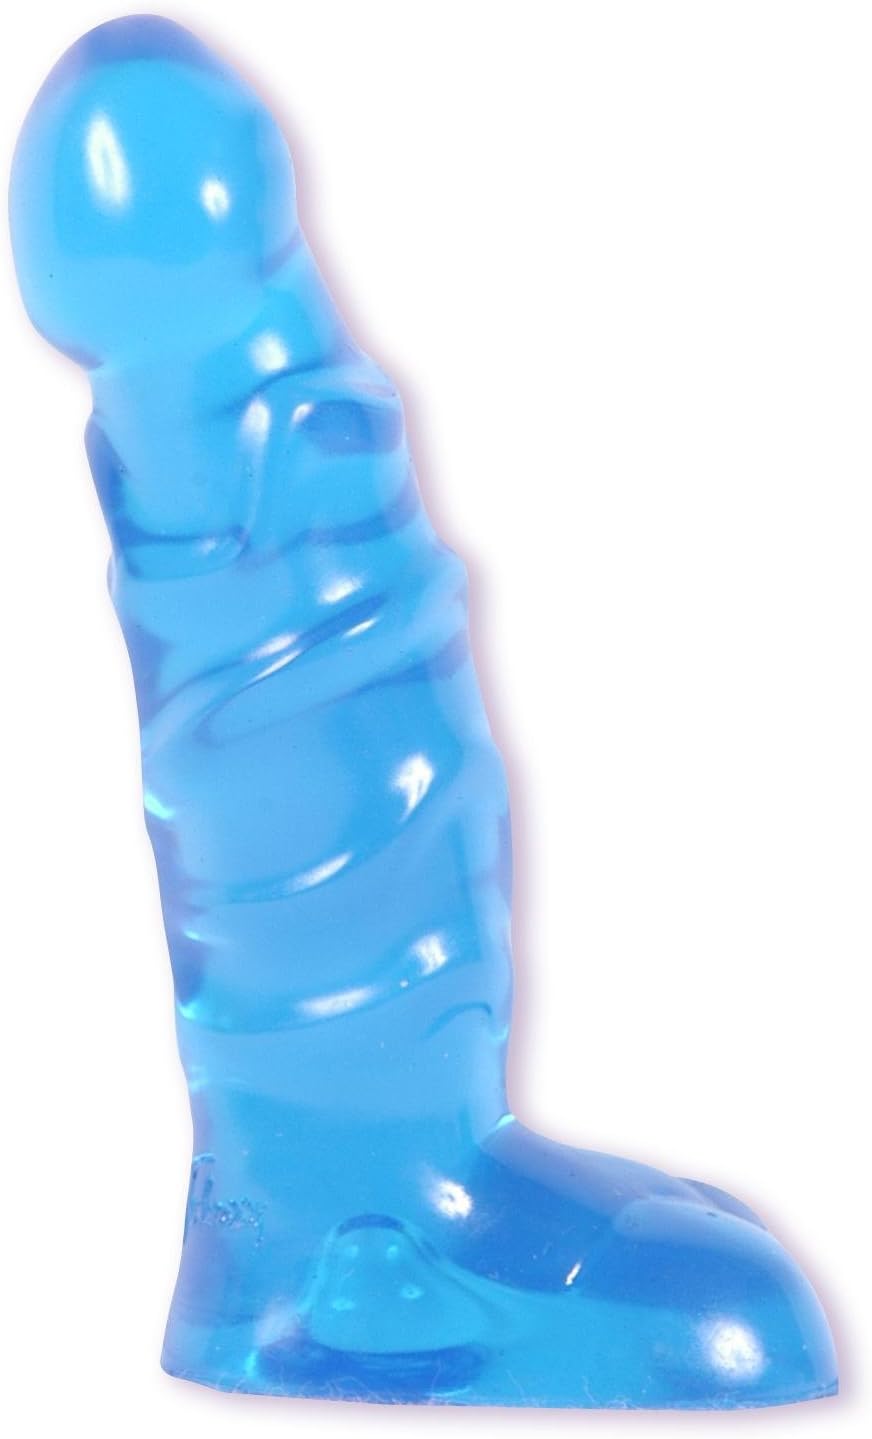
Raging Hardons 8" Dong
Category: Health & Personal Care
andquot;The Raging Hard-Ons Slim-Line 8 Inch Blue Jellie Dong is a High Performance Anal Toy! Experience the Thin Line for Ass Play today!andquot;
Features: Raging Hard On Blue Jelly 8"